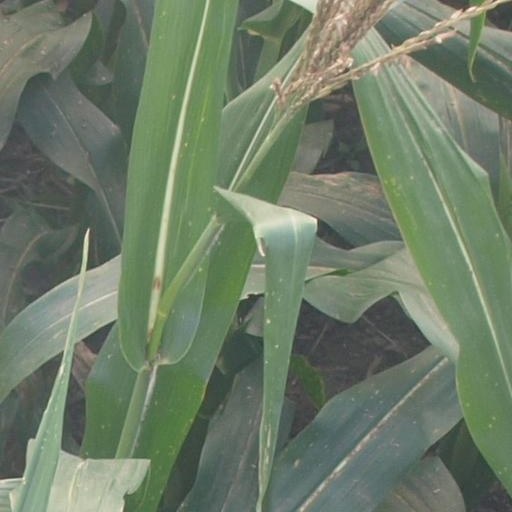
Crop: maize; corn